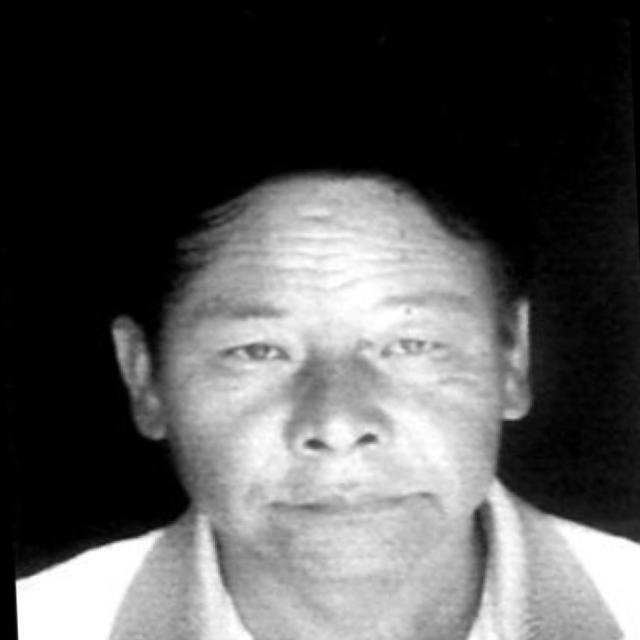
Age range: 45-64